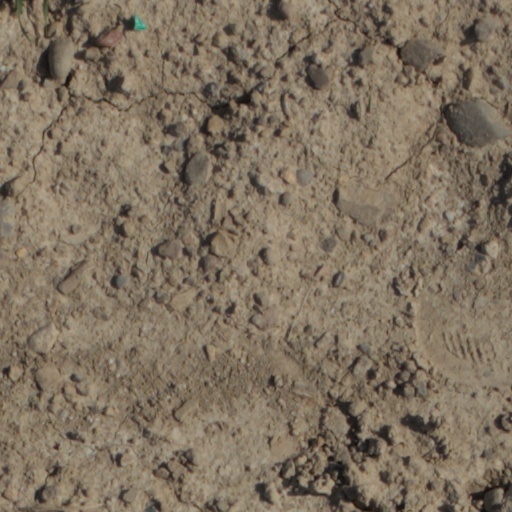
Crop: wheat